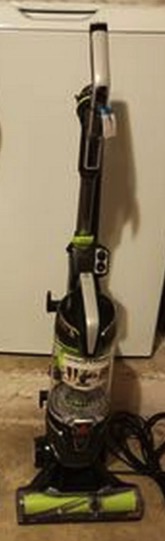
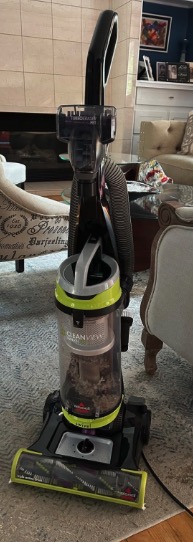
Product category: items_vacuum
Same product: no